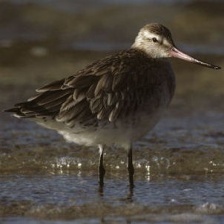
Species: BAR-TAILED GODWIT
Scientific name: LIMOSA LAPPONICA